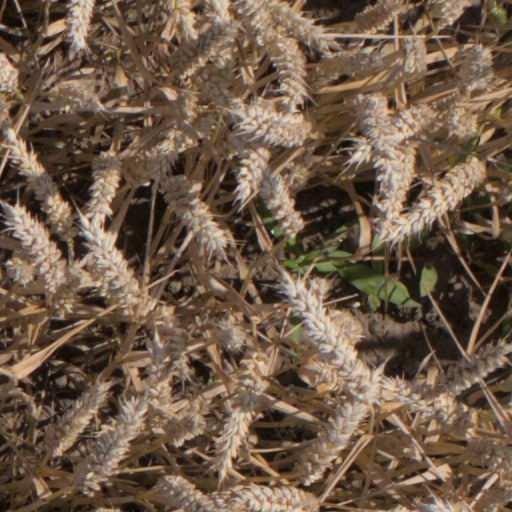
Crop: wheat